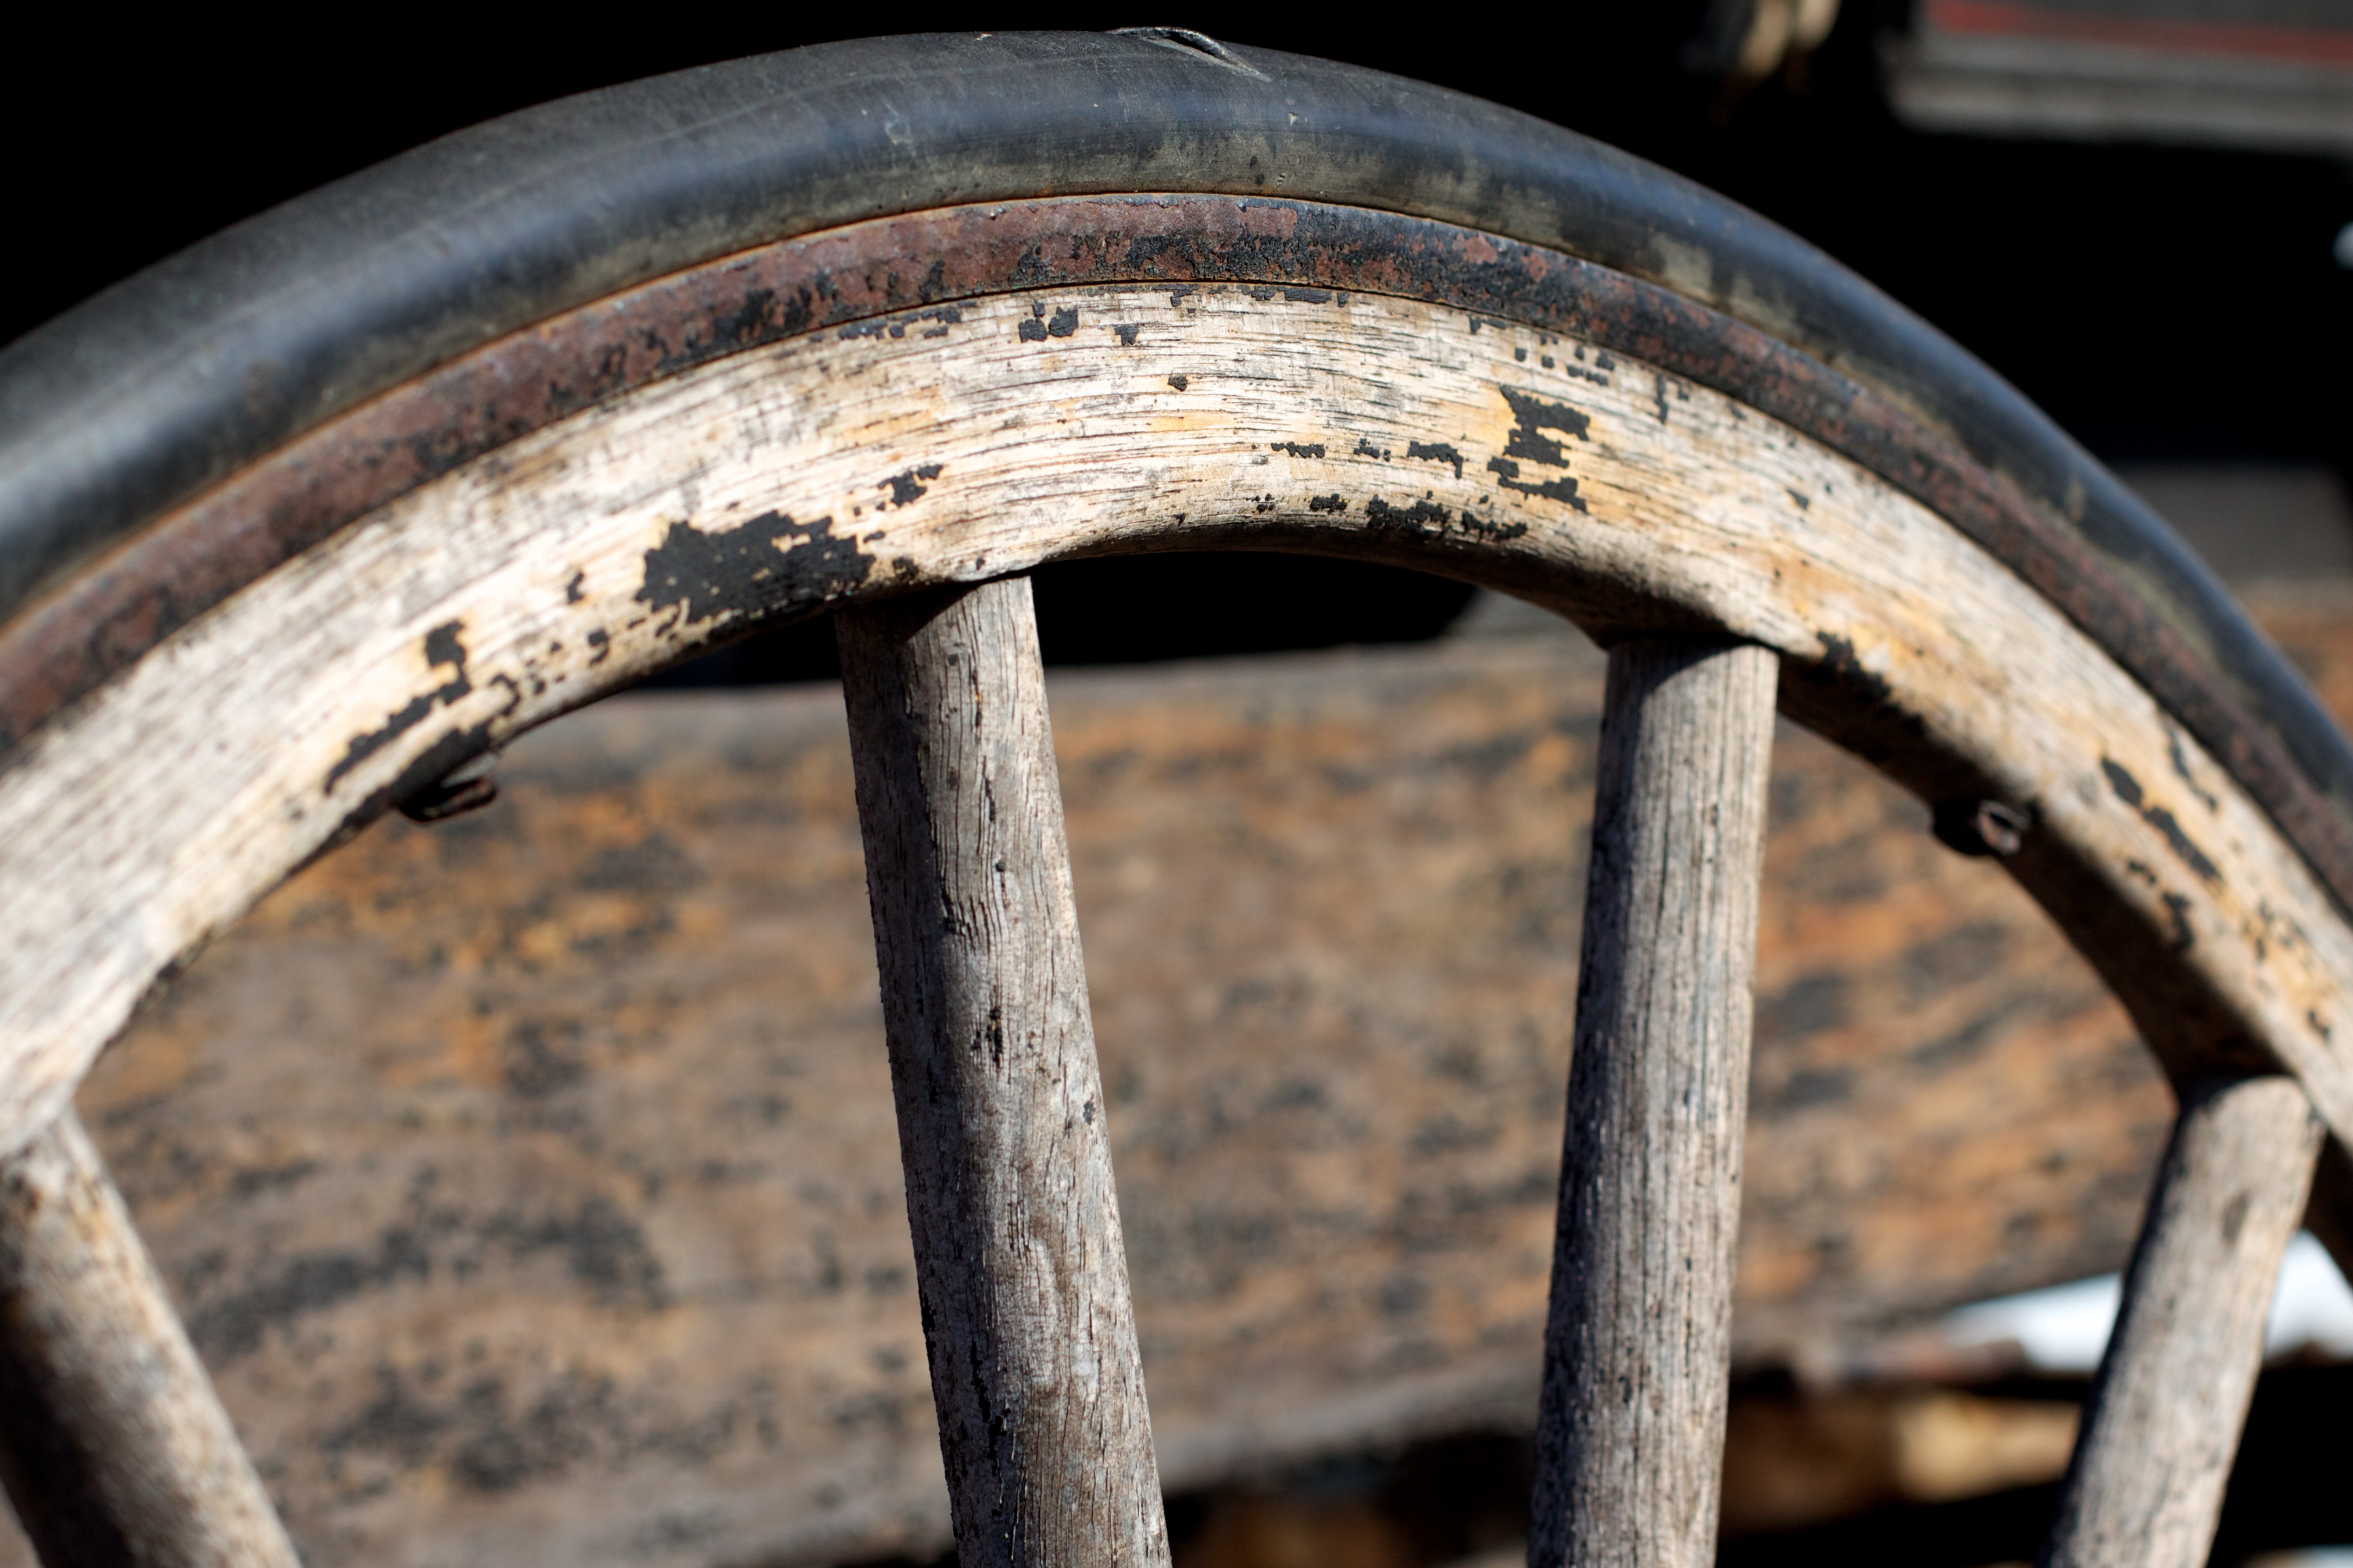
wood, wheel, bicycle, rust, vehicle, spoke, material, tire, close up, iron, automotive tire